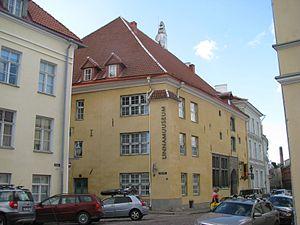
Le musée municipal de Tallinn est un musée de Tallinn en Estonie.